İrfan Saraloğlu

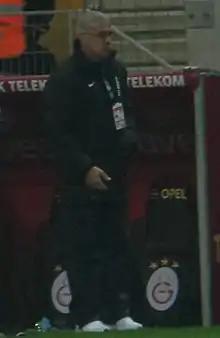

İrfan Saraloğlu (born 16 September 1962, in Ardeşen-Rize) is a Turkish soccer coach and former professional soccer player. He is currently an assistant manager at Galatasaray S.K. He played professionally for 14 years.